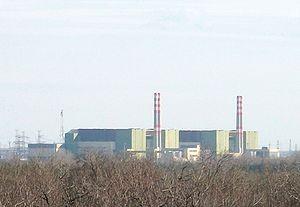
Le secteur de l'énergie en Hongrie s'approvisionne pour 42 % à partir de ressources locales et 58 % d'importations. En 2018, le pays produit 15 % de ses besoins pétroliers, 18 % de ses besoins gaziers et 57 % de ses besoins en charbon ; la biomasse contribue pour plus du quart à sa production locale d'énergie primaire.
Paks est une ville du centre de la Hongrie bordant le Danube.